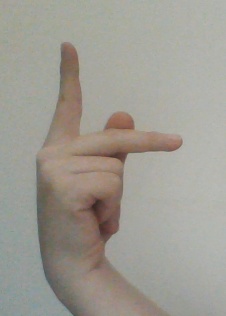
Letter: dha